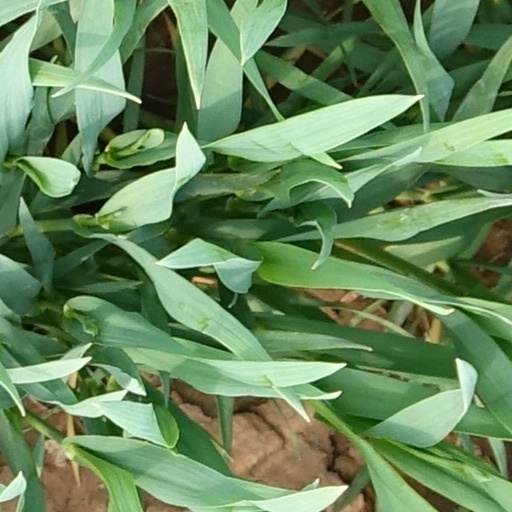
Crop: wheat